Nintendo Entertainment System

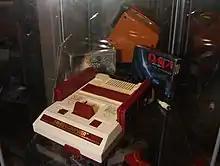
The Famicom game console was at the Computer and Video Game Console Museum of Helsinki in 2012.

Few of the numerous peripheral devices and software packages for the Famicom were released outside Japan.